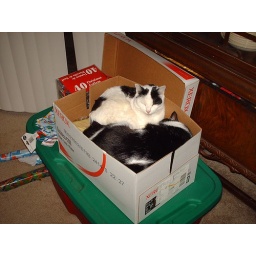
cat in a box